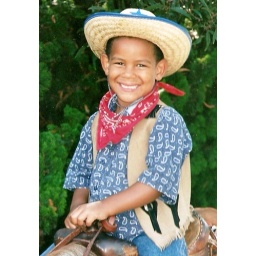
in oceanside, yes, a vendor on the street with a horse for a ride; and tamales and produce too